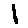
Label: 1